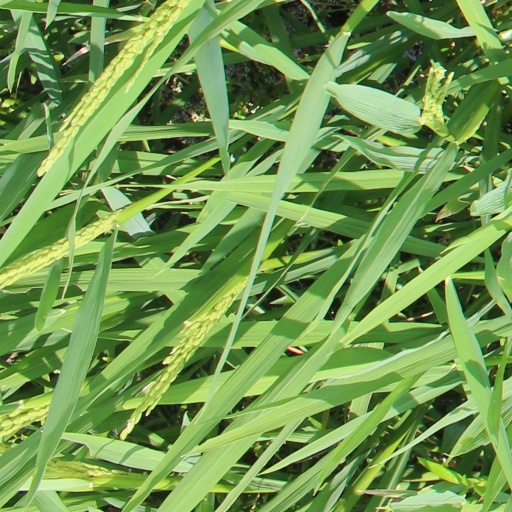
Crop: rice